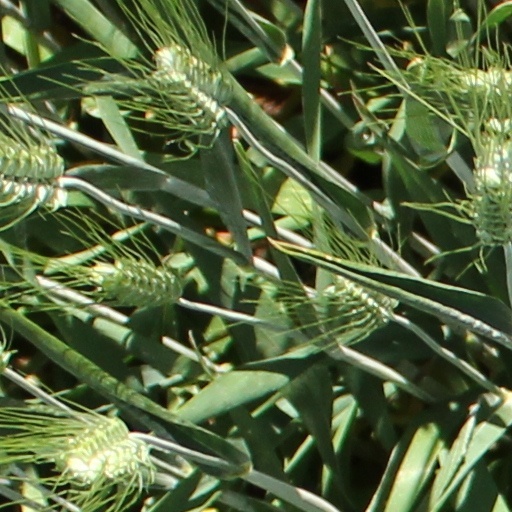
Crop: wheat